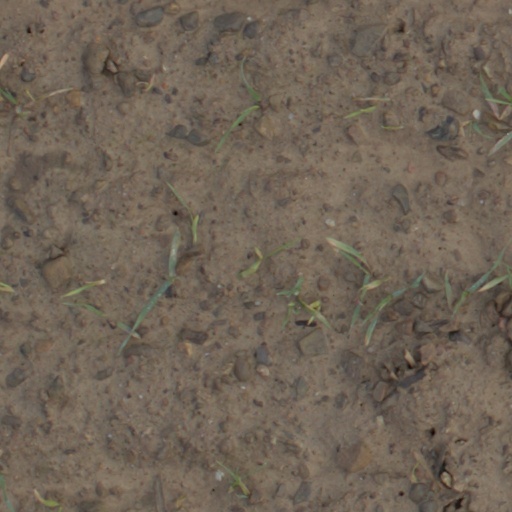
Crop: wheat